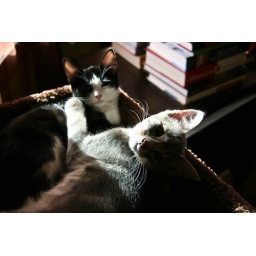
They like to hang out together on the cat tree in the sun.